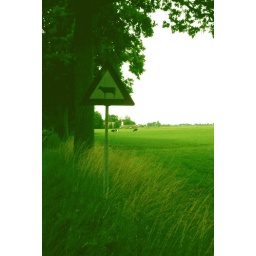
A beautifull sign in Northern-Holland: it means: watch out - cows could be crossing the road